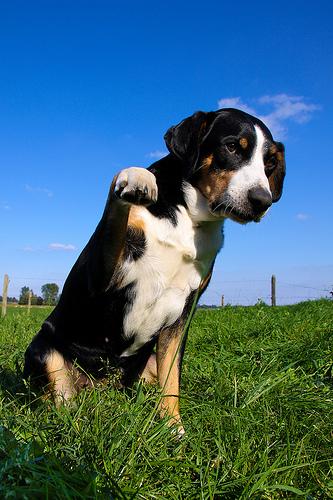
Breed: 234-n000091-Appenzeller